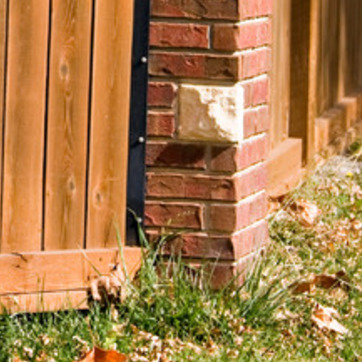
Material: brick